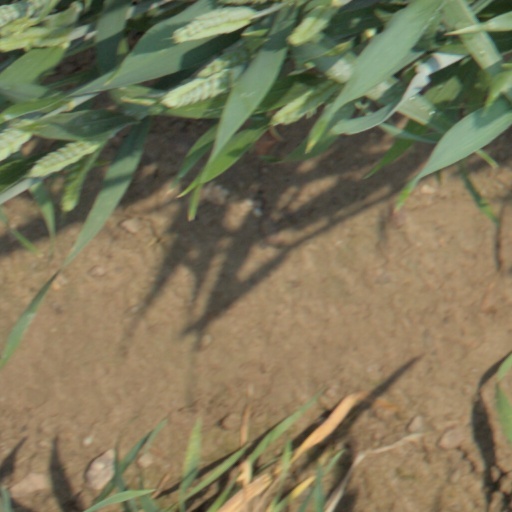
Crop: wheat